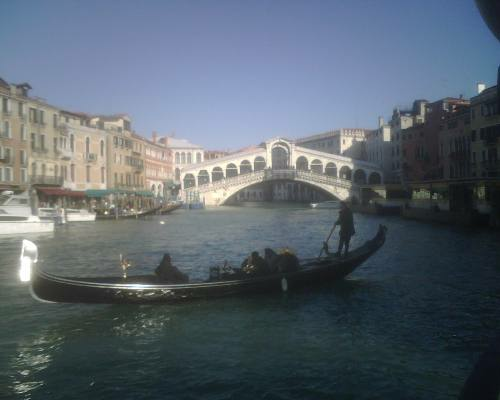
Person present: No